Two-wheel tractor

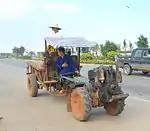
A farming couple in rural Hainan, China selling sugar cane to people as they drive by them. Two-wheel tractors are far less common than 4-wheel tractors in Hainan.

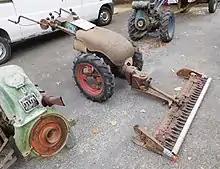
Motostandard two-wheel tractor with mowers (1)

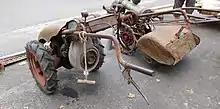
Motostandard two-wheel tractor with mowers (2)

Other Italian manufacturers include Goldoni, Bertolini, SEP/Barbieri, Casorzo, Lampacrescia, Fort, MAB, Meccanica Benassi, Nibbi, Adriatica, and Mira (as of 2014).